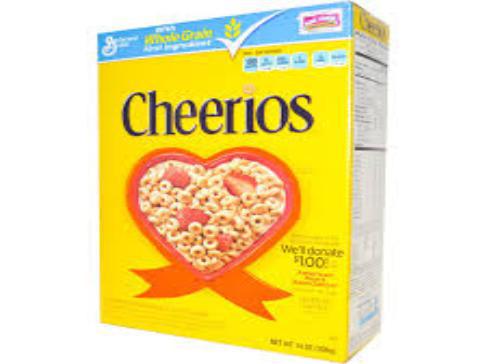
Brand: Cheerios
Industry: Food